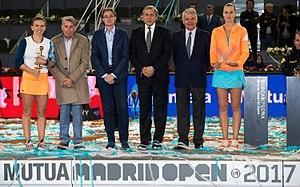
Simona Halep, née le 27 septembre 1991 à Constanța, est une joueuse de tennis roumaine. Professionnelle depuis 2008, elle a remporté vingt et un tournois en simple sur le circuit WTA.